Poonam Gupta

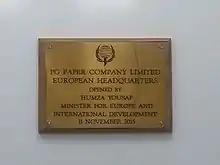
2015 The official Headquarters of PG Paper Company Ltd. Custom House, Greenock, Scotland.

Gupta's charitable contributions are focused on women's issues, underprivileged children, animal conservation, cancer, gender equality and helping young girls in India to get an education.